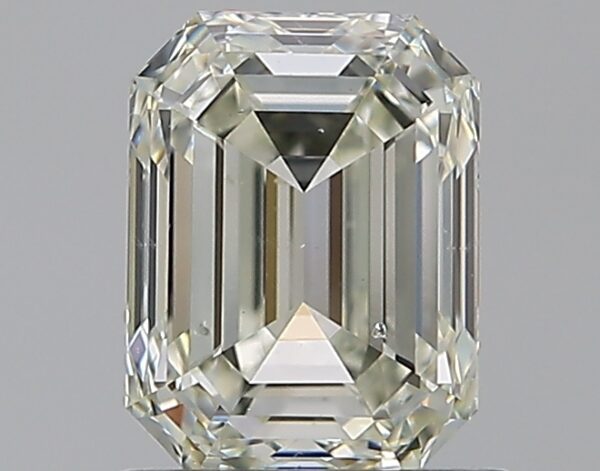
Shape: emerald
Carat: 1.02
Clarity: SI1
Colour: L
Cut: VG
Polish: EX
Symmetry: VG
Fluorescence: F
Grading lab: GIA
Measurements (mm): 6.39 x 4.81 x 3.37